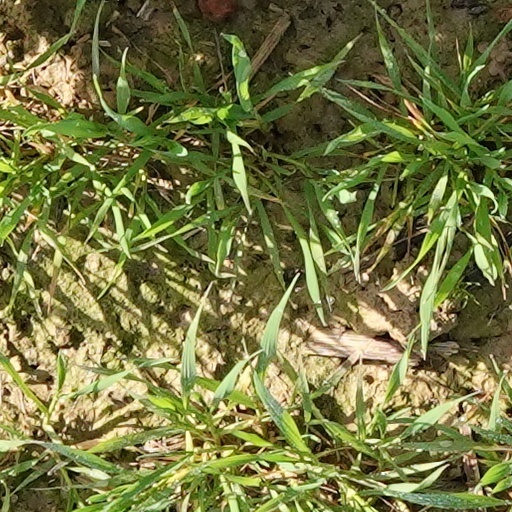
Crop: wheat